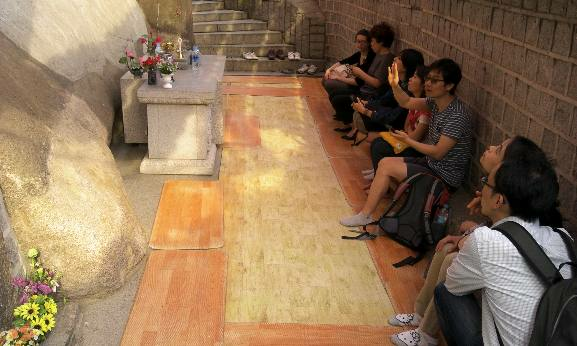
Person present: Yes